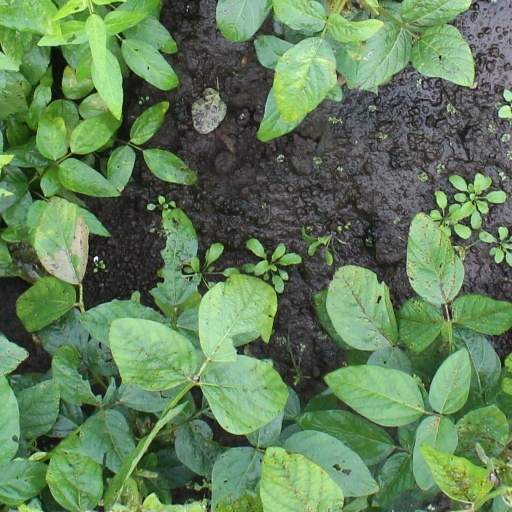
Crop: soybean